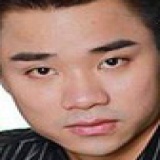
diễn viên Hữu Công